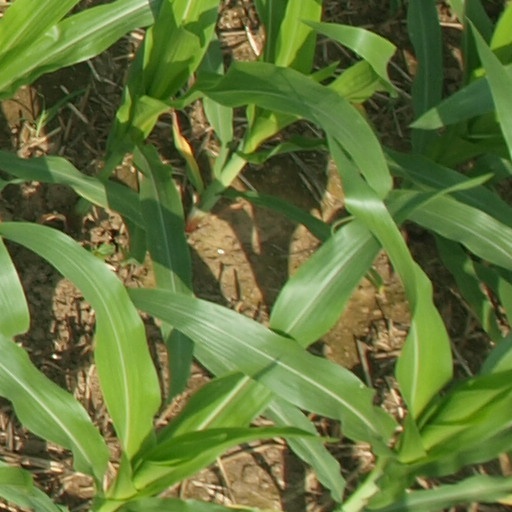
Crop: maize; corn